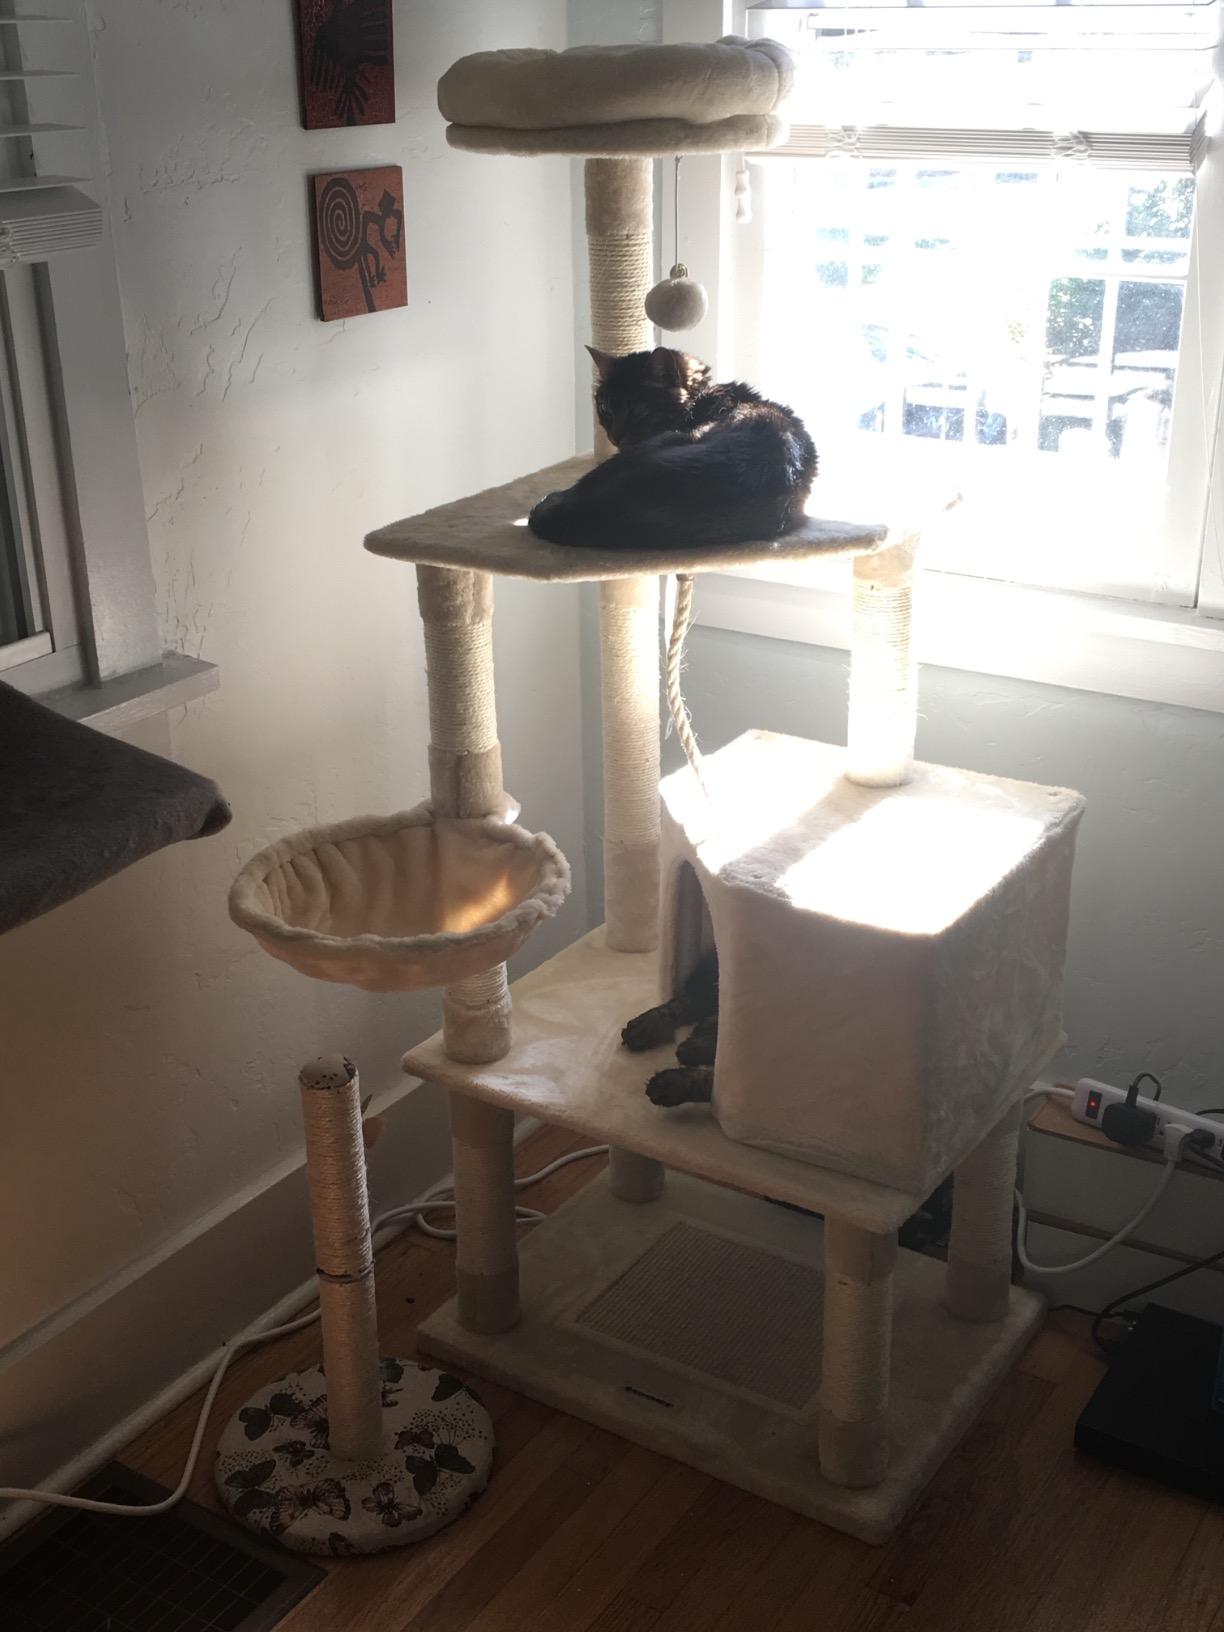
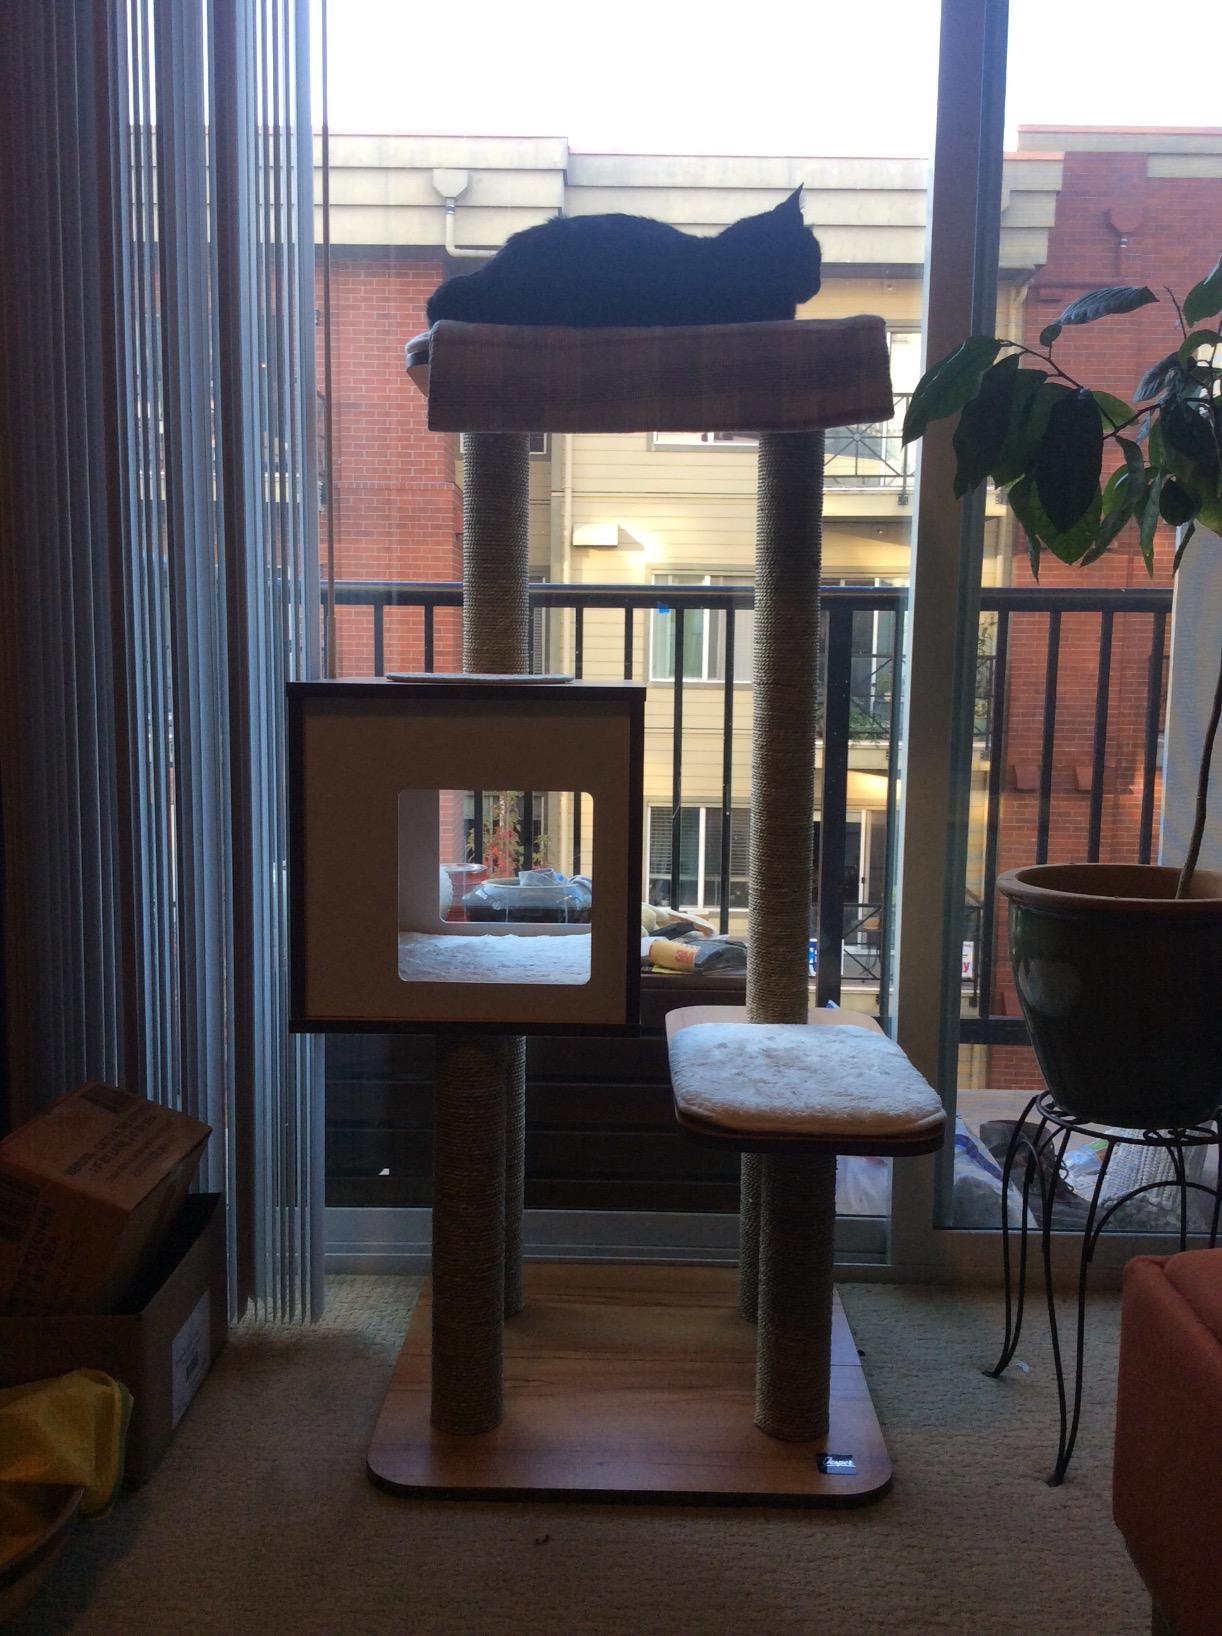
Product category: items_cat tree
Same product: no